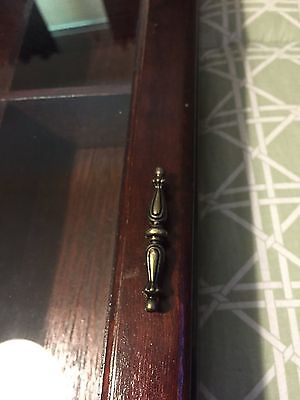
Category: cabinet